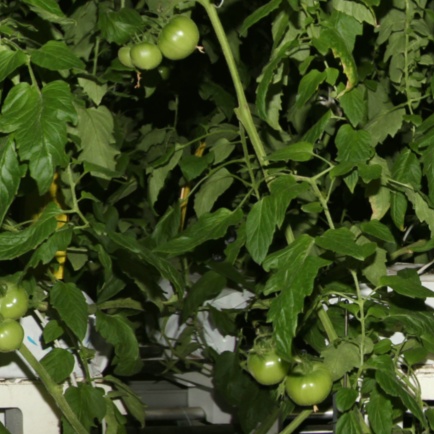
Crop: tomato